Mary Rose

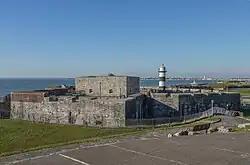
Southsea Castle, from where Henry VIII witnessed the last battle and demise of the "Mary Rose". The castle has been heavily altered since that time.

Henry's complicated marital situation and his dissolution of the monasteries angered the Pope and Catholic rulers throughout Europe, which increased England's diplomatic isolation. In 1544 Henry had agreed to attack France together with Emperor Charles V, and English forces captured Boulogne at great cost in September, but soon England was left in the lurch after Charles had achieved his objectives and brokered a separate peace.